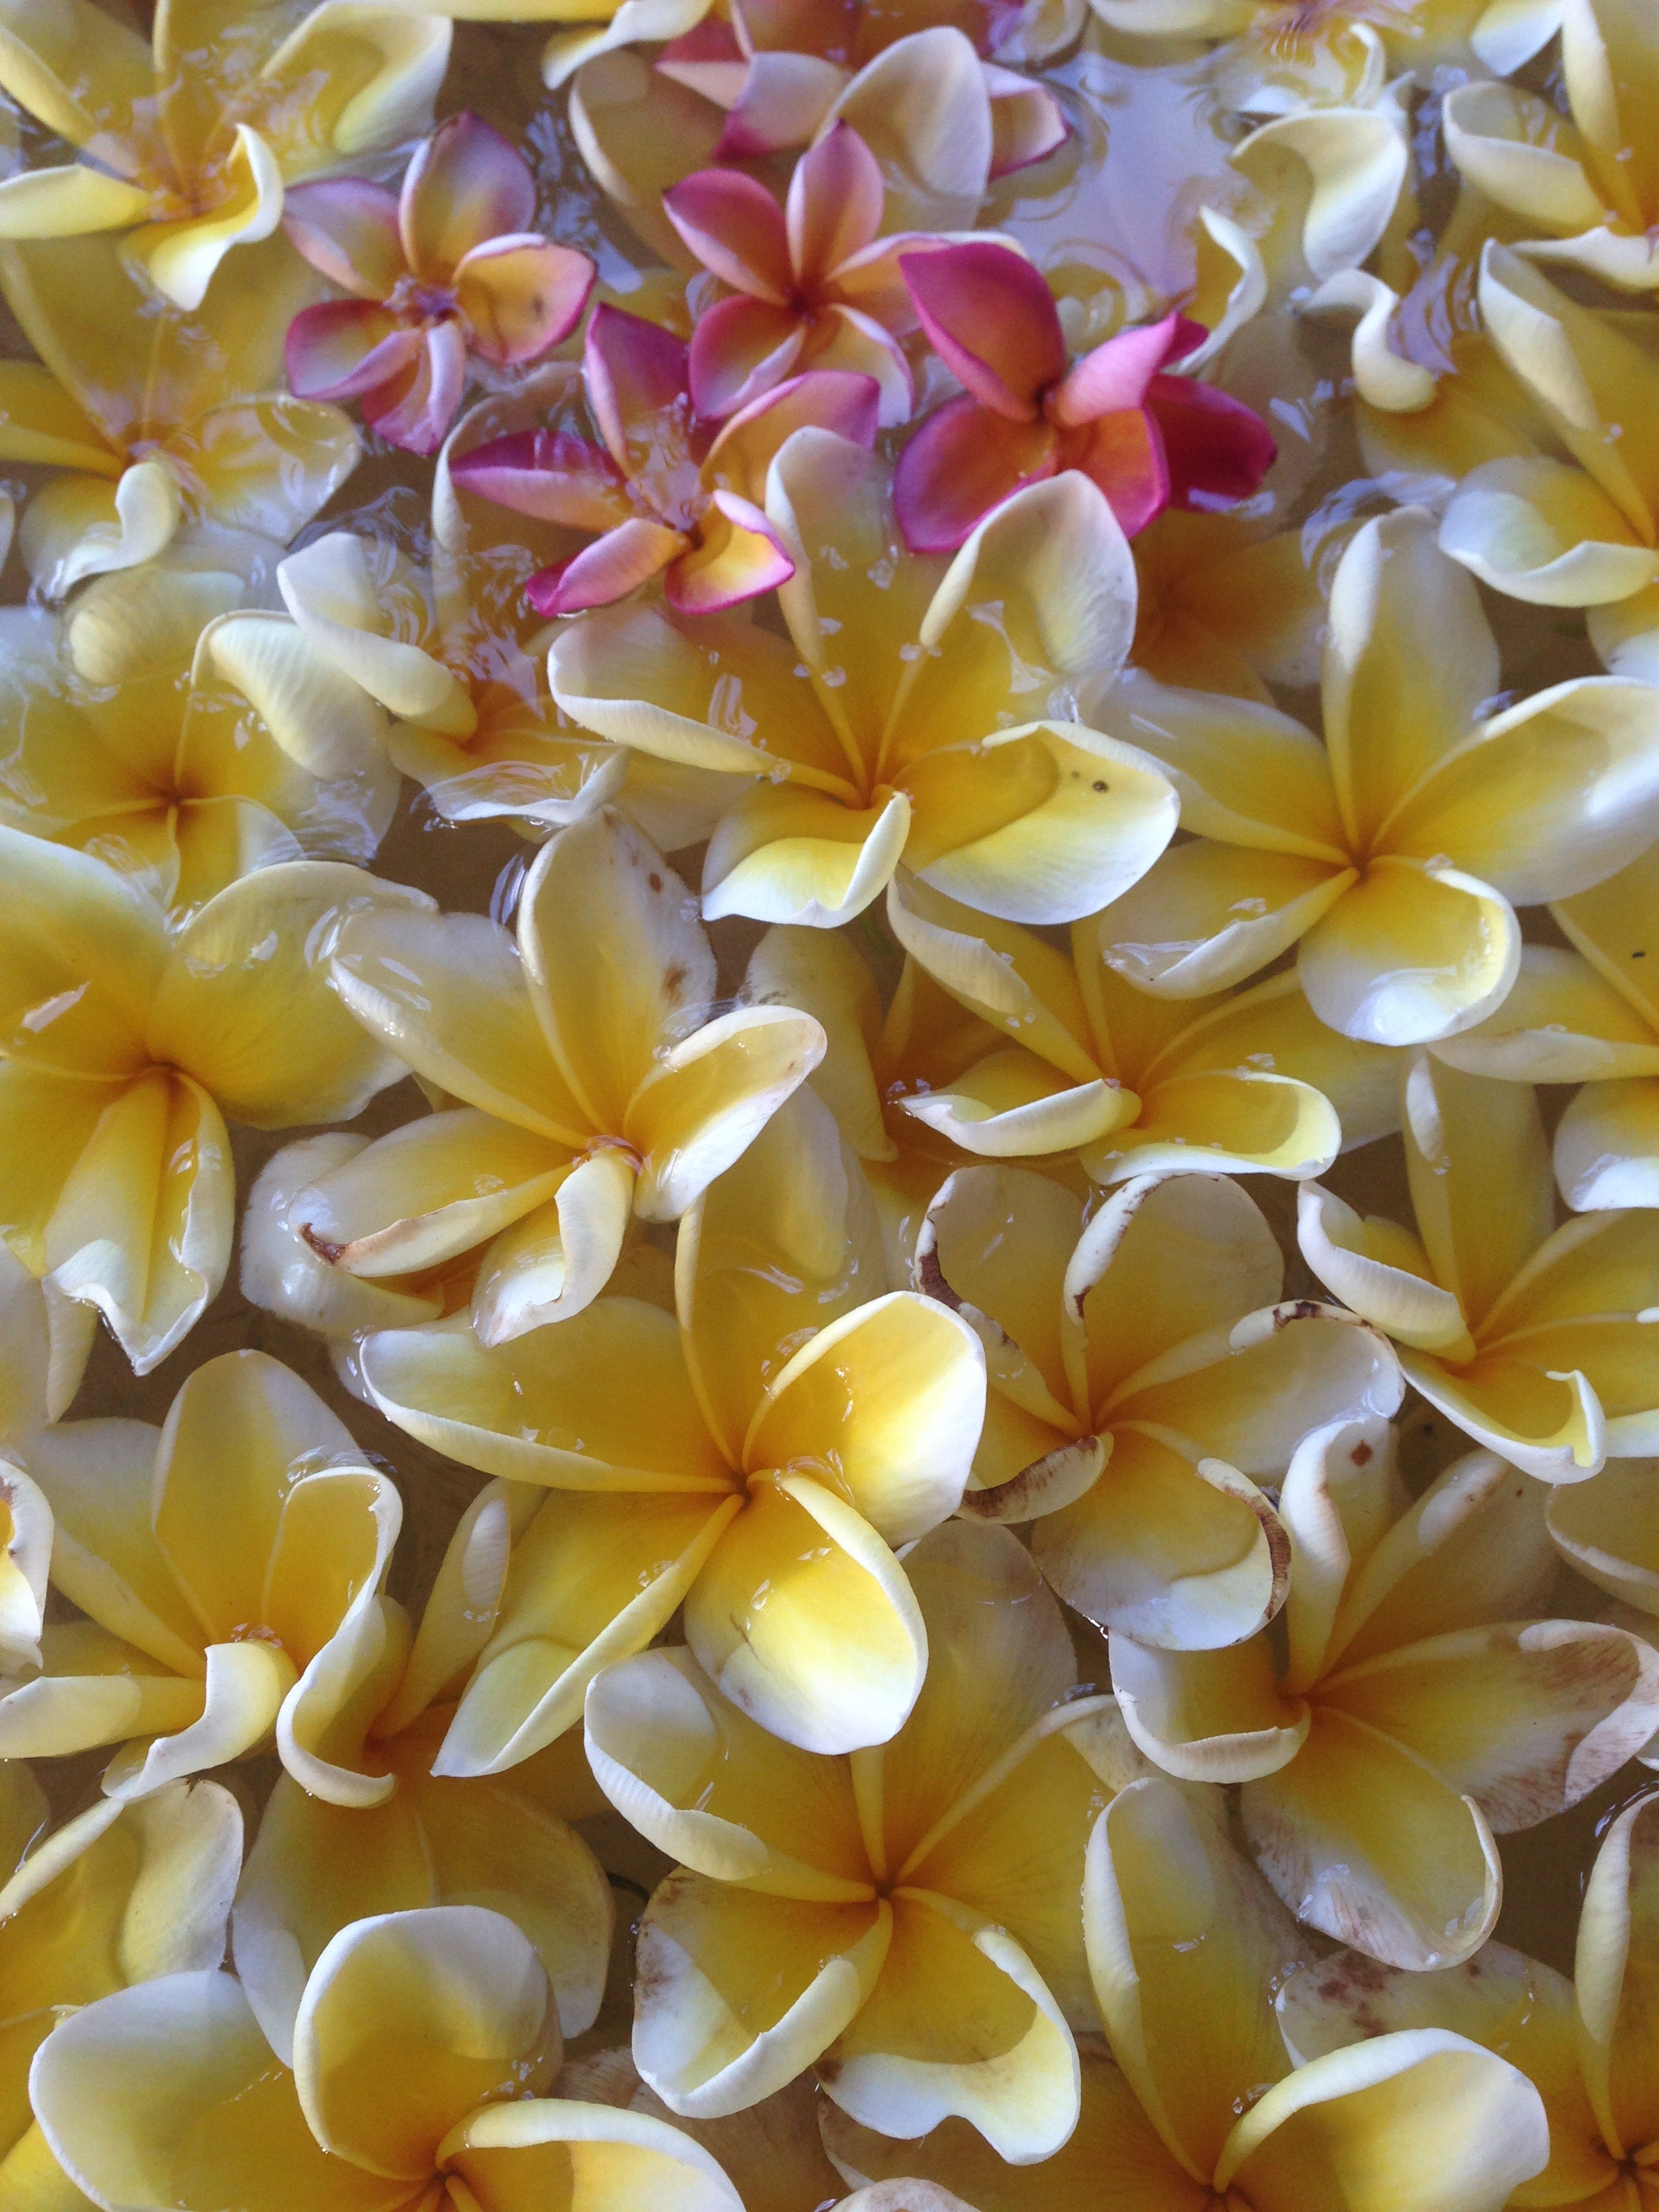
plant, leaf, flower, petal, food, produce, botany, yellow, flora, gorgeous, frangipani, flowering plant, este, land plant